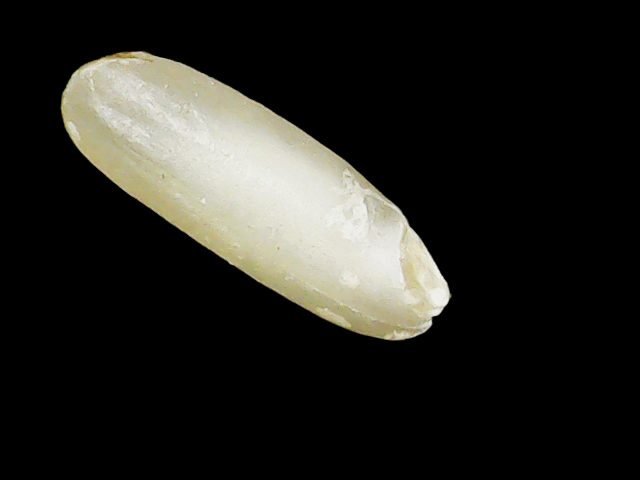
Rice variety: Binadhan16